Concepción, Chile

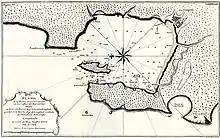
Plan from 1744 showing the Bay of Concepción before the 1751 earthquake

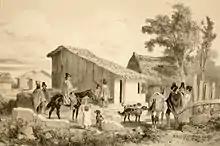
House of a Mapuche "cacique" in Concepción in 1846

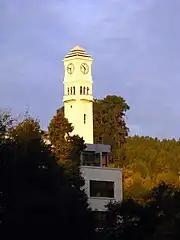
The campanile of the Universidad de Concepción

Concepción was founded by Don Pedro de Valdivia in 1550 north of the Bío Bío River, at the site which is today known as Penco. At that time it was given the name "Concepción de María Purísima del Nuevo Extremo" (Mary Immaculate Conception of the New End). The new settlement of Concepción was just a few kilometers north of "La Frontera" (The Frontier), the boundary between Spanish territory and the land of the Mapuche, an American Indian ethnic group that remained independent until the 1870s. The settlement was formally recognized by the Spanish authorities as a town two years later by a royal decree. It was given a coat-of-arms that is still in use today.